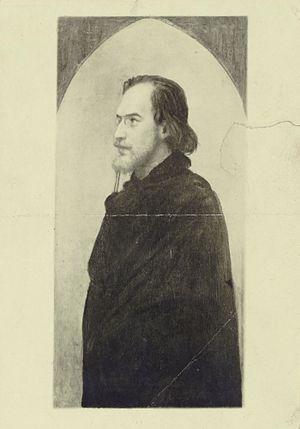
21 mars : Cavalerie légère, opérette de Franz von Suppé, créée à Vienne.